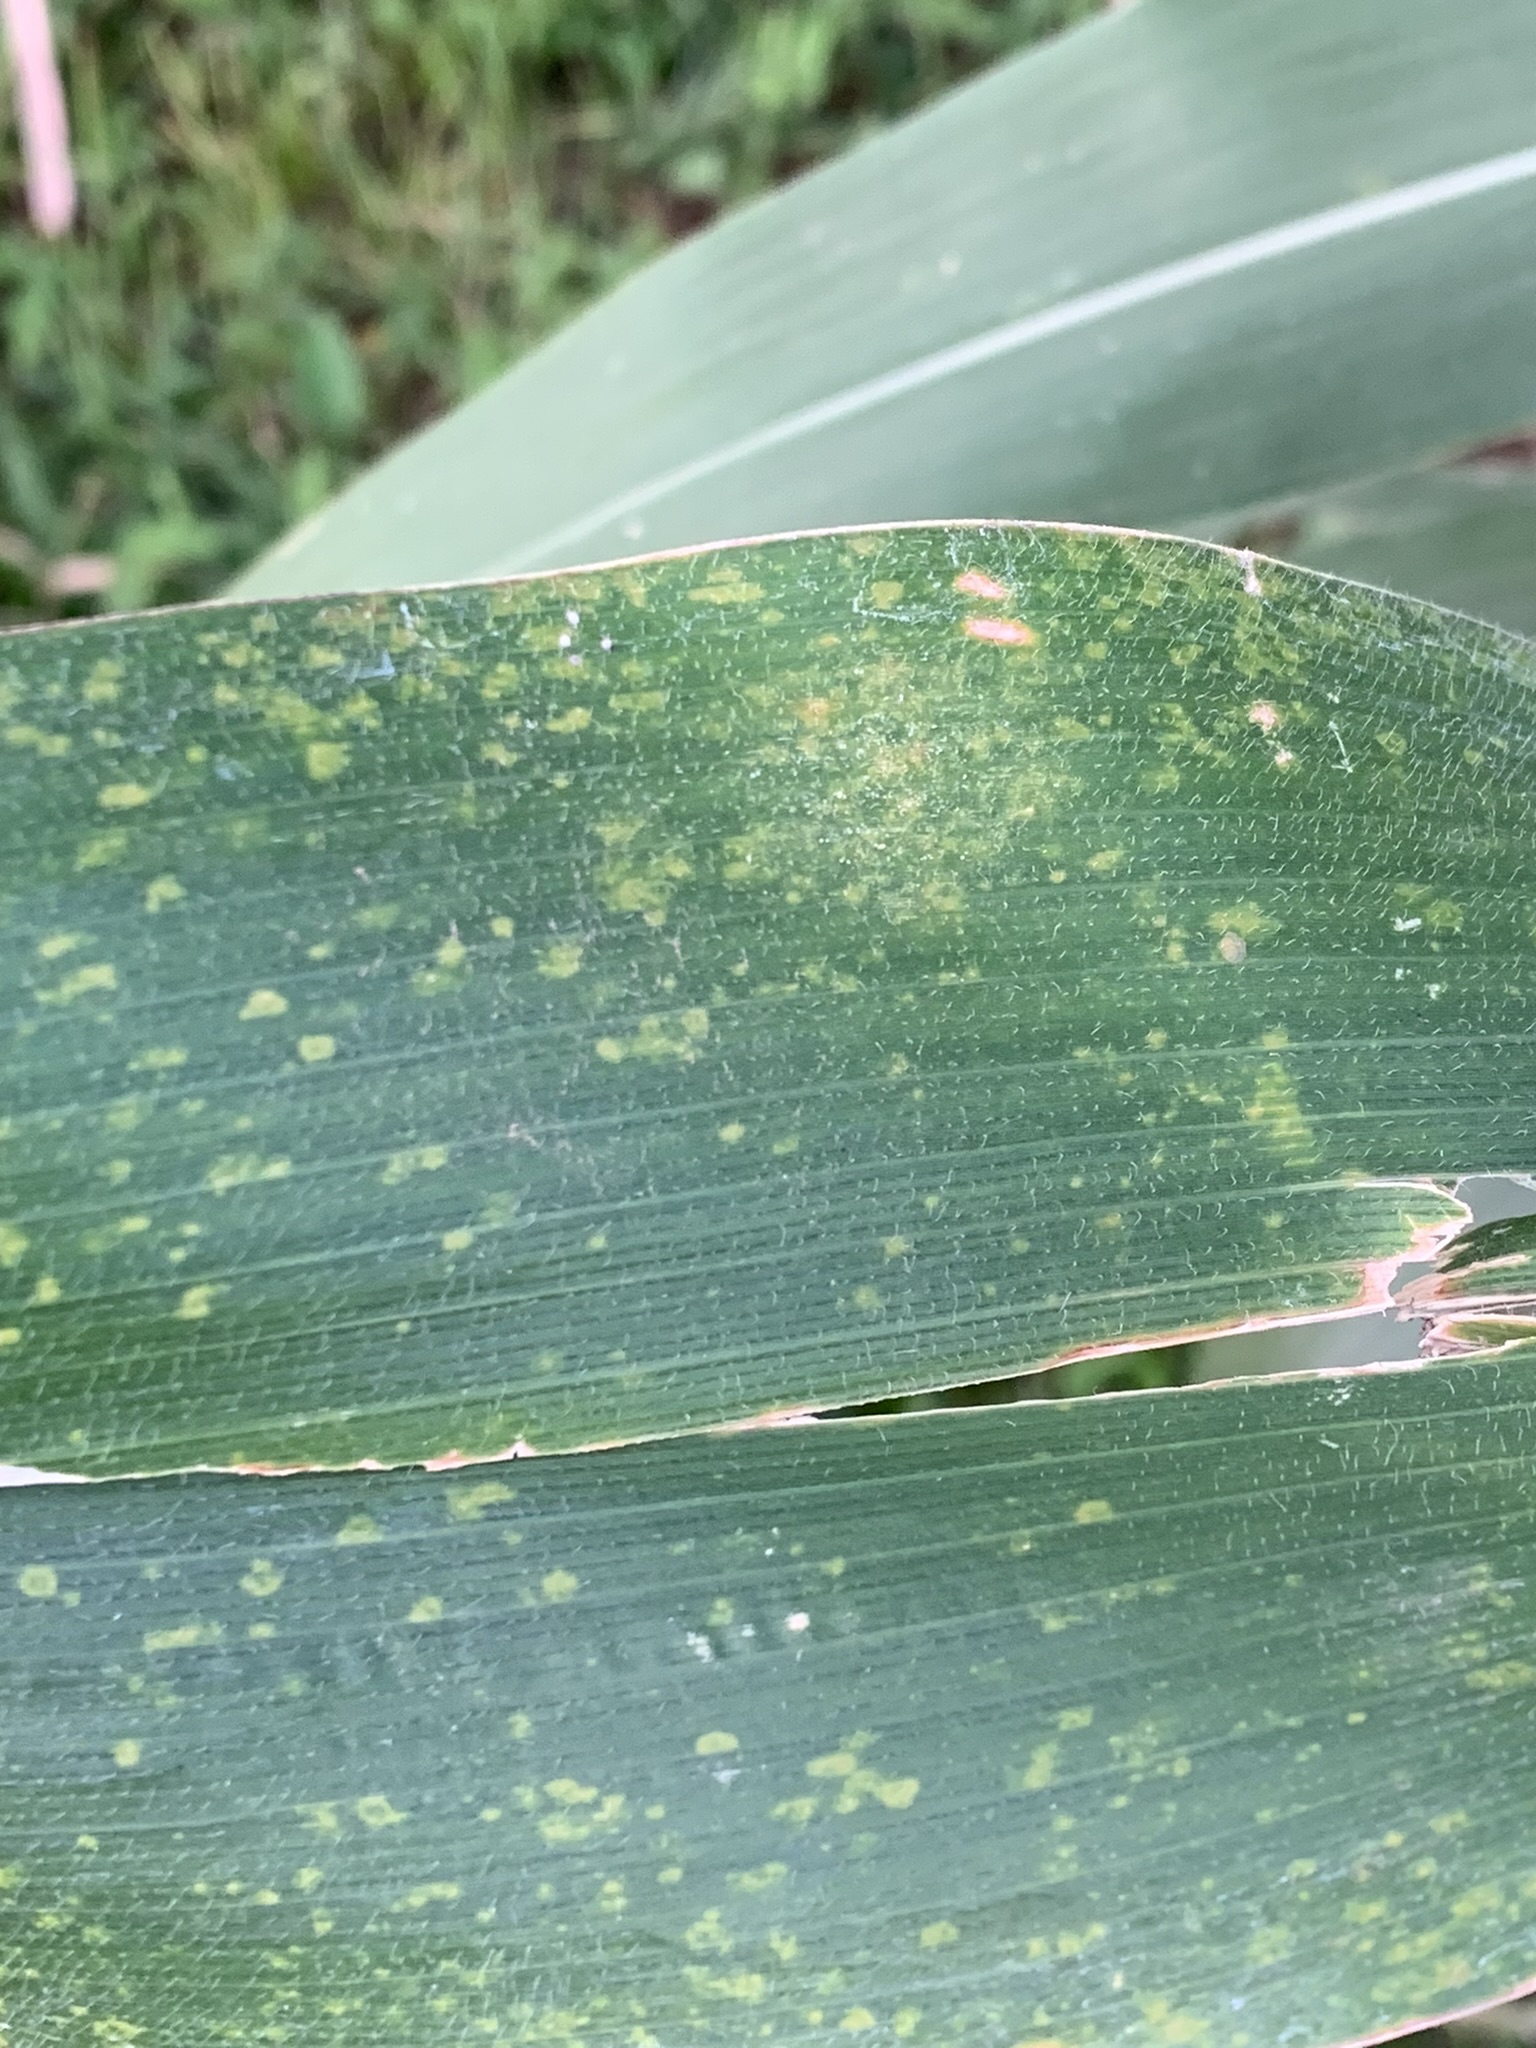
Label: MLN